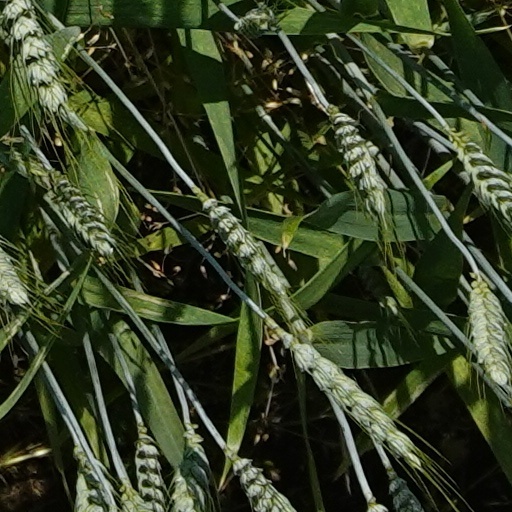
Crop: wheat